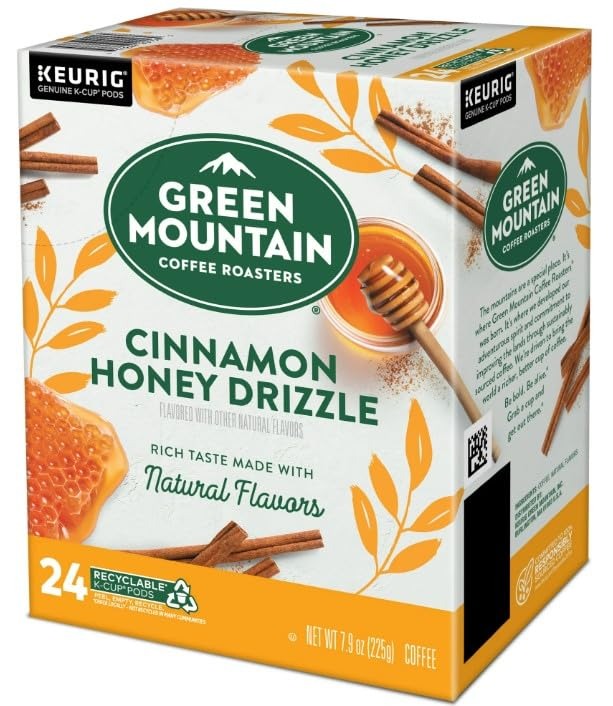
Item Name: Green Mountain Coffee Roasters, Cinnamon Honey Drizzle Flavored Coffee Pods, 24 Count
Value: 8.0
Unit: Ounce

Price: 14.12